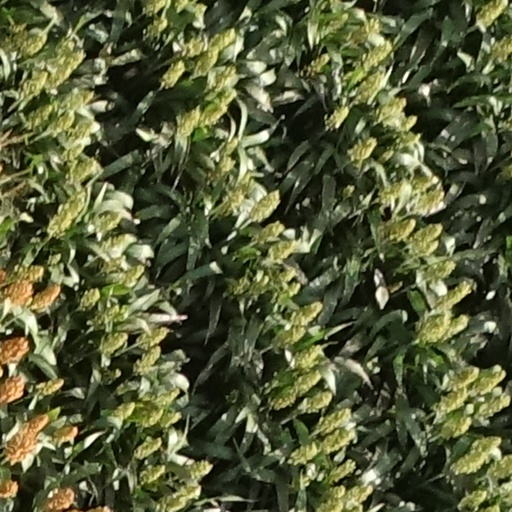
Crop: sorghum